Vladimir Bulavin

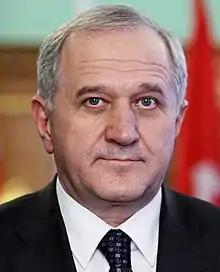
Bulavin in 2013

Vladimir Ivanovich Bulavin (born 11 February 1953) is a Russia military and security official, the Head of the Federal Customs Service of the Russian Federation (2016-2023).